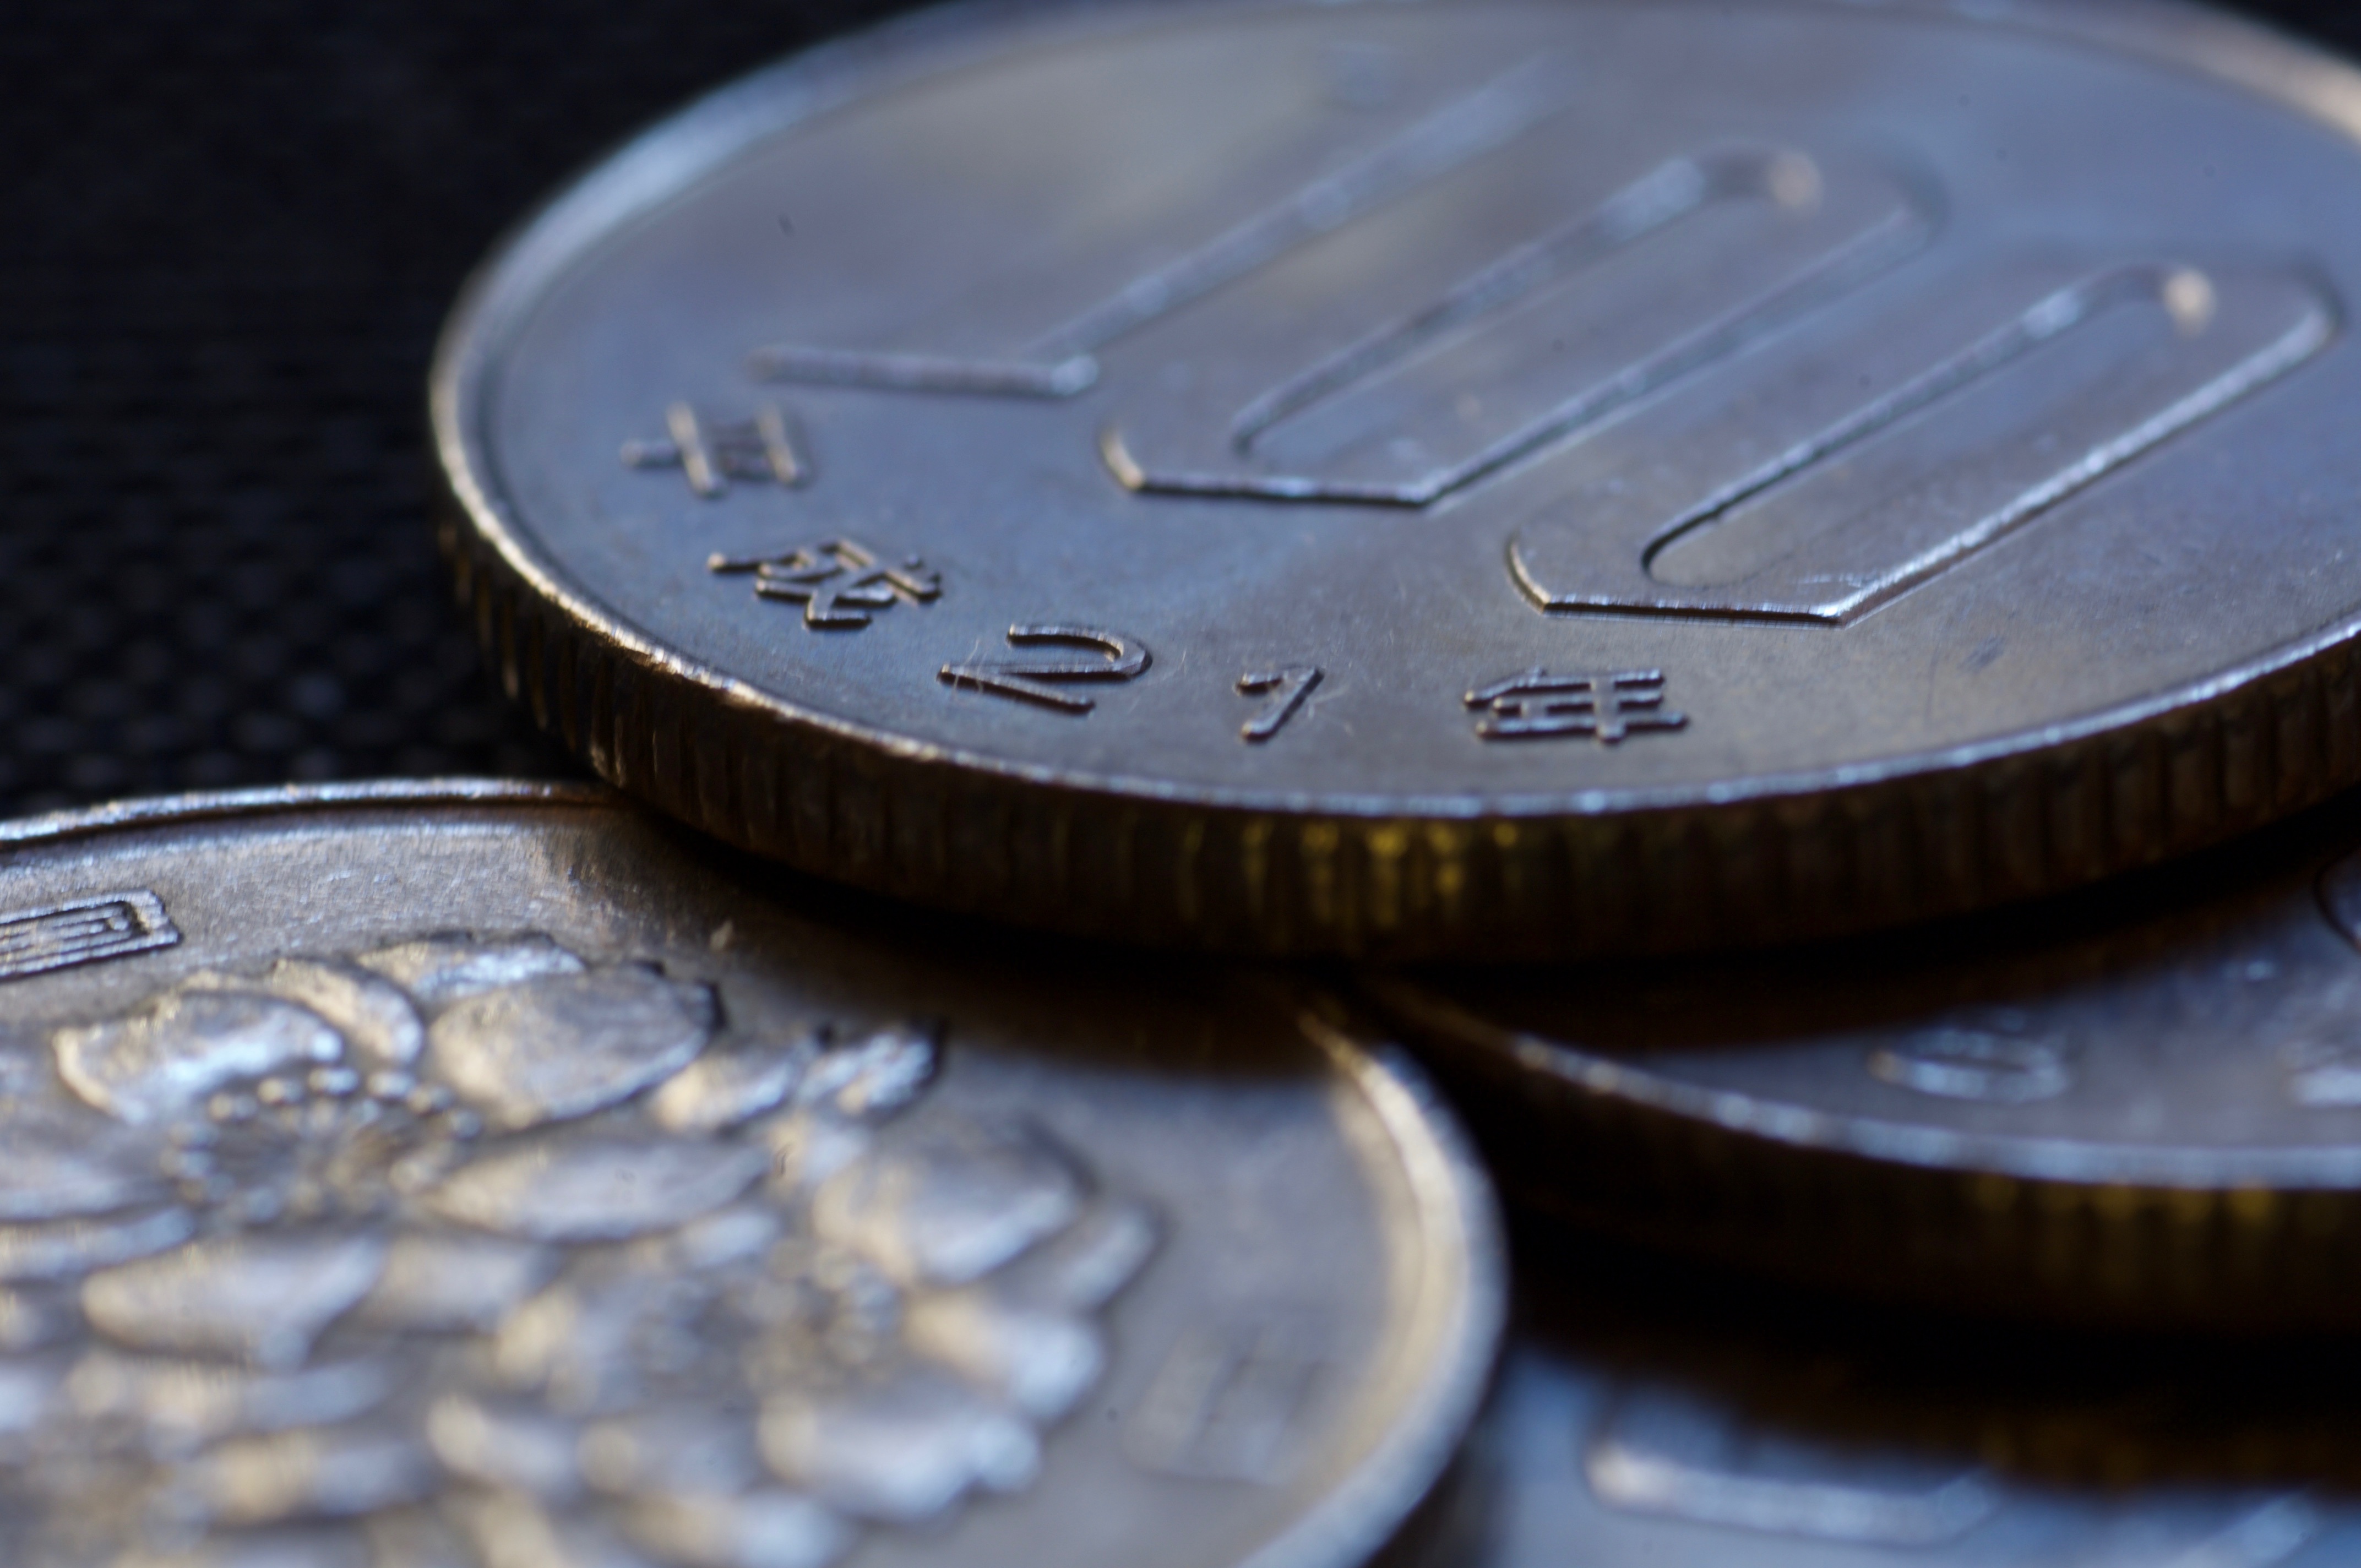
metal, money, material, close up, cash, silver, currency, coin, yen, loose change, metal washer